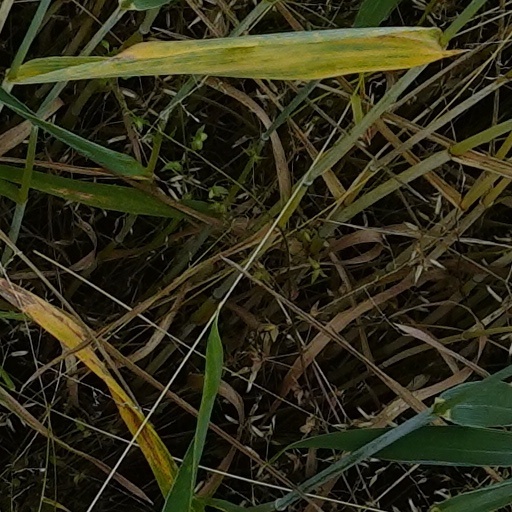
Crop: wheat